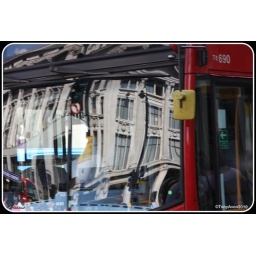
Oxford Circus, reflected in a bus window